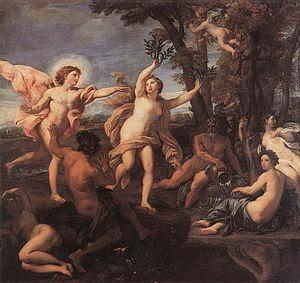
Fabio Bonizzoni est un organiste et claveciniste classique italien.